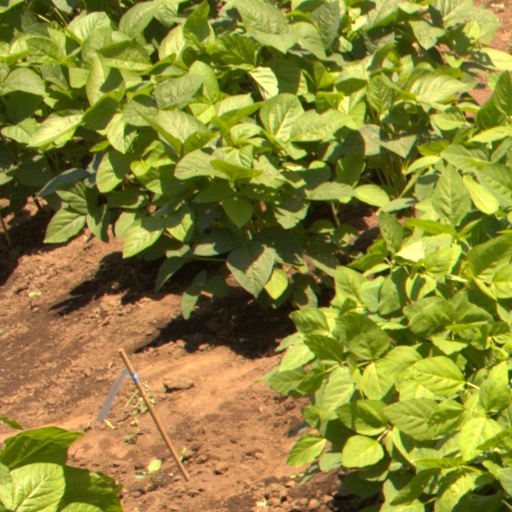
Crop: soybean